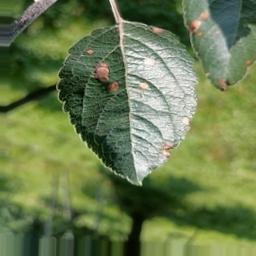
Label: Alternaria